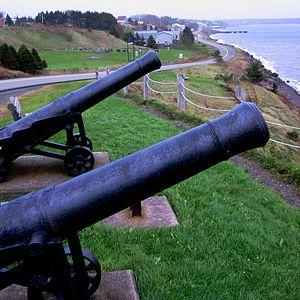
Arichat est l'une des plus anciennes villes de la Nouvelle-Écosse. Elle a été fondée dans les années 1720. Les voyageurs peuvent y observer des anses, des îles, des côtes rocheuses et des ports. La ville est aussi un ancien évêché.